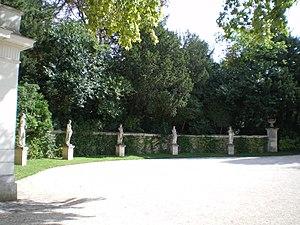
Bagatelle
Le château de Bagatelle est un pavillon de plaisance, ou « folie », construit en 1777 par l'architecte François-Joseph Bélanger pour le comte d'Artois dans le bois de Boulogne, aujourd'hui annexé à Paris.